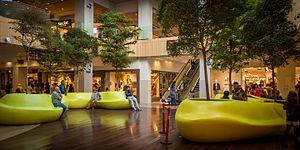
Le centre commercial Place des Halles est un ensemble immobilier situé au nord-ouest de la Grande Île de Strasbourg, dans le département Bas-Rhin.